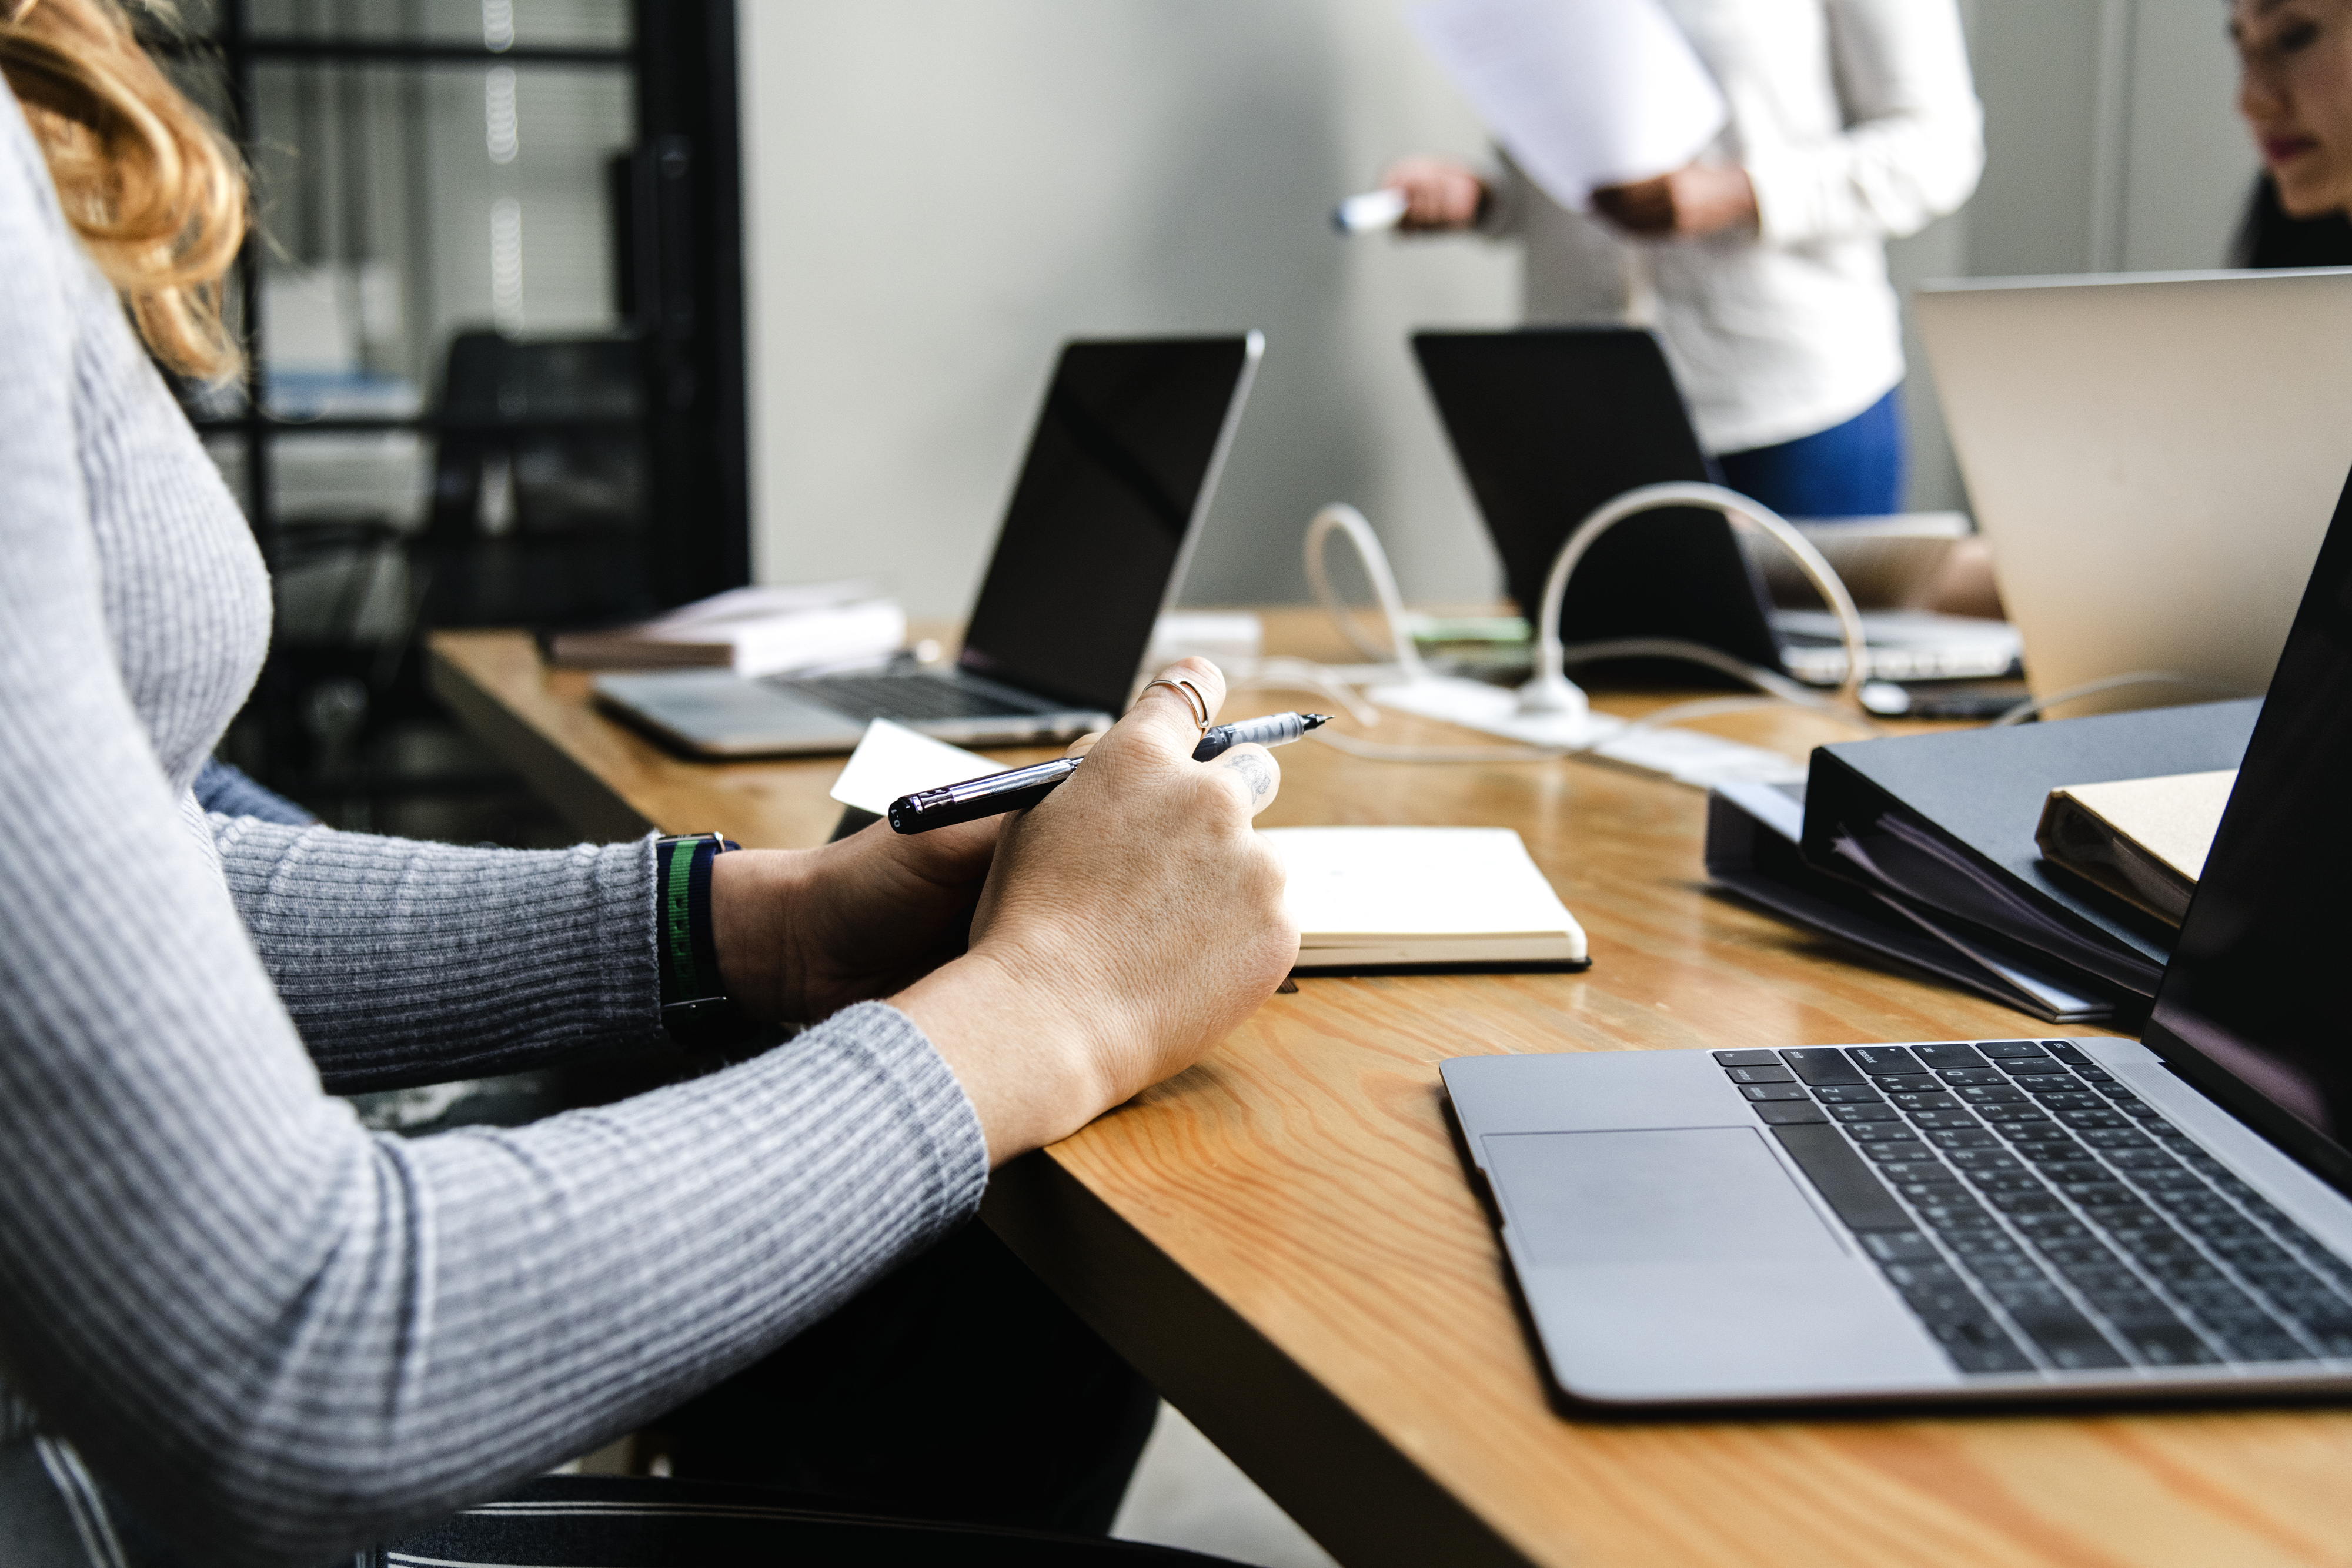
business, businessman, businesswoman, businesswomen, colleagues, company, computer, conference, connection, cooperation, corporate, coworker, device, digital, document, documentation, electrical outlet, electricity, extension cord, female, files, group, ideas, internet, laptop, male, man, meeting, modern, network, occupation, office, organizer, partnership, phone, planning, plug point, professional, startup, strategy, table, technology, venture, woman, women, wooden, work place, workers, working, workstation, collaboration, furniture, communication, job, management, personal computer, electronic device